Solidarity (South African trade union)

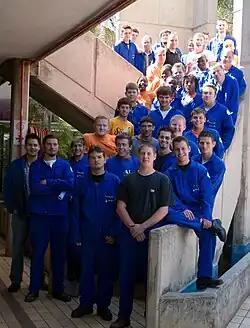
Some of Sol-Tech's students at the old campus in Centurion, Gauteng.

In 2007 Solidarity started an Afrikaans technical college in Centurion with 3 lecturers and 64 students. According to them this was in response to the ANC government's allegedly racist policies which allegedly discriminates against White Afrikaners and their Afrikaans language, and in their eyes to enable Afrikaner youth to have a future in South Africa with the right skills.